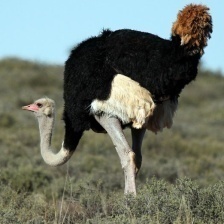
Species: OSTRICH
Scientific name: STRUTHIO CAMELUS